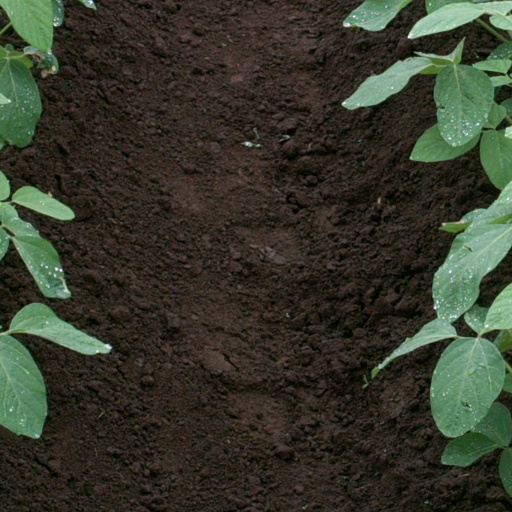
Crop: soybean